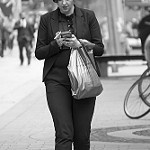
Label: B & W